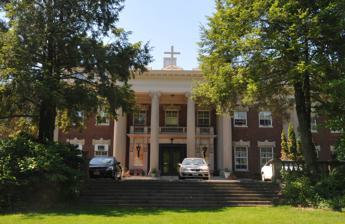
Building: Spring Brook House
Country: United States of America
Year built: 1906
United States historic place Spring Brook House U.S. National Register of Historic Places New Jersey Register of Historic Places Show map of Morris County, New Jersey Show map of New Jersey Show map of the United States Location 161 James Street Morristown, New Jersey Coordinates 40°46′56″N 74°28′59″W / 40.78222°N 74.48306°W / 40.78222; -74.48306 ( Spring Brook House ) Built 1904–1906 ( 1904–1906 ) Architect George A. Freeman; Francis George Hasselman Architectural style Colonial Revival, Georgian Revival MPS Morristown Multiple Resource Area NRHP reference No. 86003111 NJRHP No. 2199 Significant dates Added to NRHP November 13, 1986 Designated NJRHP September 11, 1986 The Spring Brook House is a historic brick building located at 161 James Street in the town of Morristown in Morris County, New Jersey . Part of the Morristown Multiple Resource Area (MRA), it was added to the National Register of Historic Places on November 13, 1986, for its significance in architecture and commerce. The house is currently a retreat , the Loyola Jesuit Center in Morristown. History and description In 1865, John T. Foote (1818–1902), businessman from Cincinnati , moved to Morristown. His son Robert D. Foote (1863–1924) inherited the property, Spring Brook Farms, and built Spring Brook House between 1904 and 1906. The two and one-half story house was designed by architects George A. Freeman and Francis George Hasselman and features Georgian Revival style . In 1921, Foote sold 160 acres (65 ha), which became the Spring Brook Country Club. In 1927, the Diocese (now Archdiocese) of Newark approved the acquisition of the historic property by Rev. Herman Storck SJ, a Jesuit priest , who engineered its purchase from the Foote estate by benefactor Welcome W. Bender. Bender "donated the property to the Jesuits by handing the deed to his 12-year-old son, who in turn presented it with a formal bow to Father Storck." See also National Register of Historic Places listings in Morris County, New Jersey References